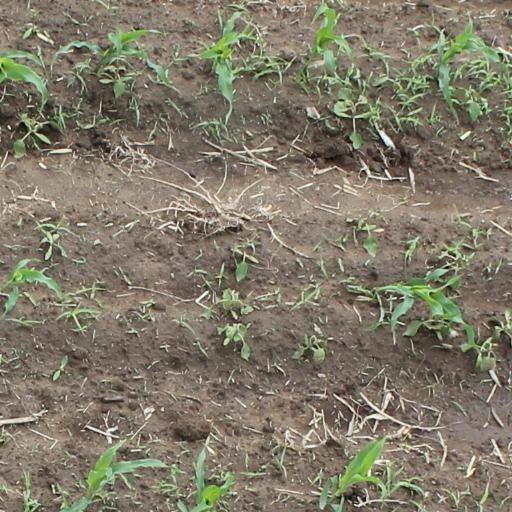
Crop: maize; corn